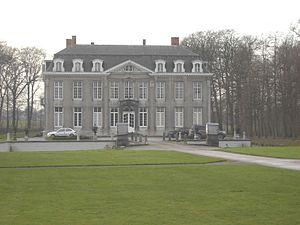
Cette page regroupe l'ensemble des monuments classés de la ville belge de Zottegem.